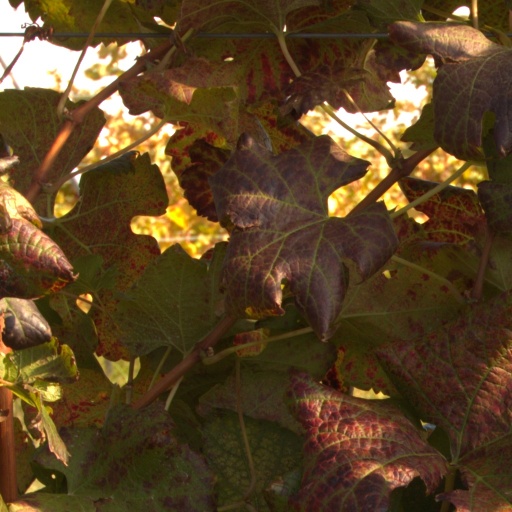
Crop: grape